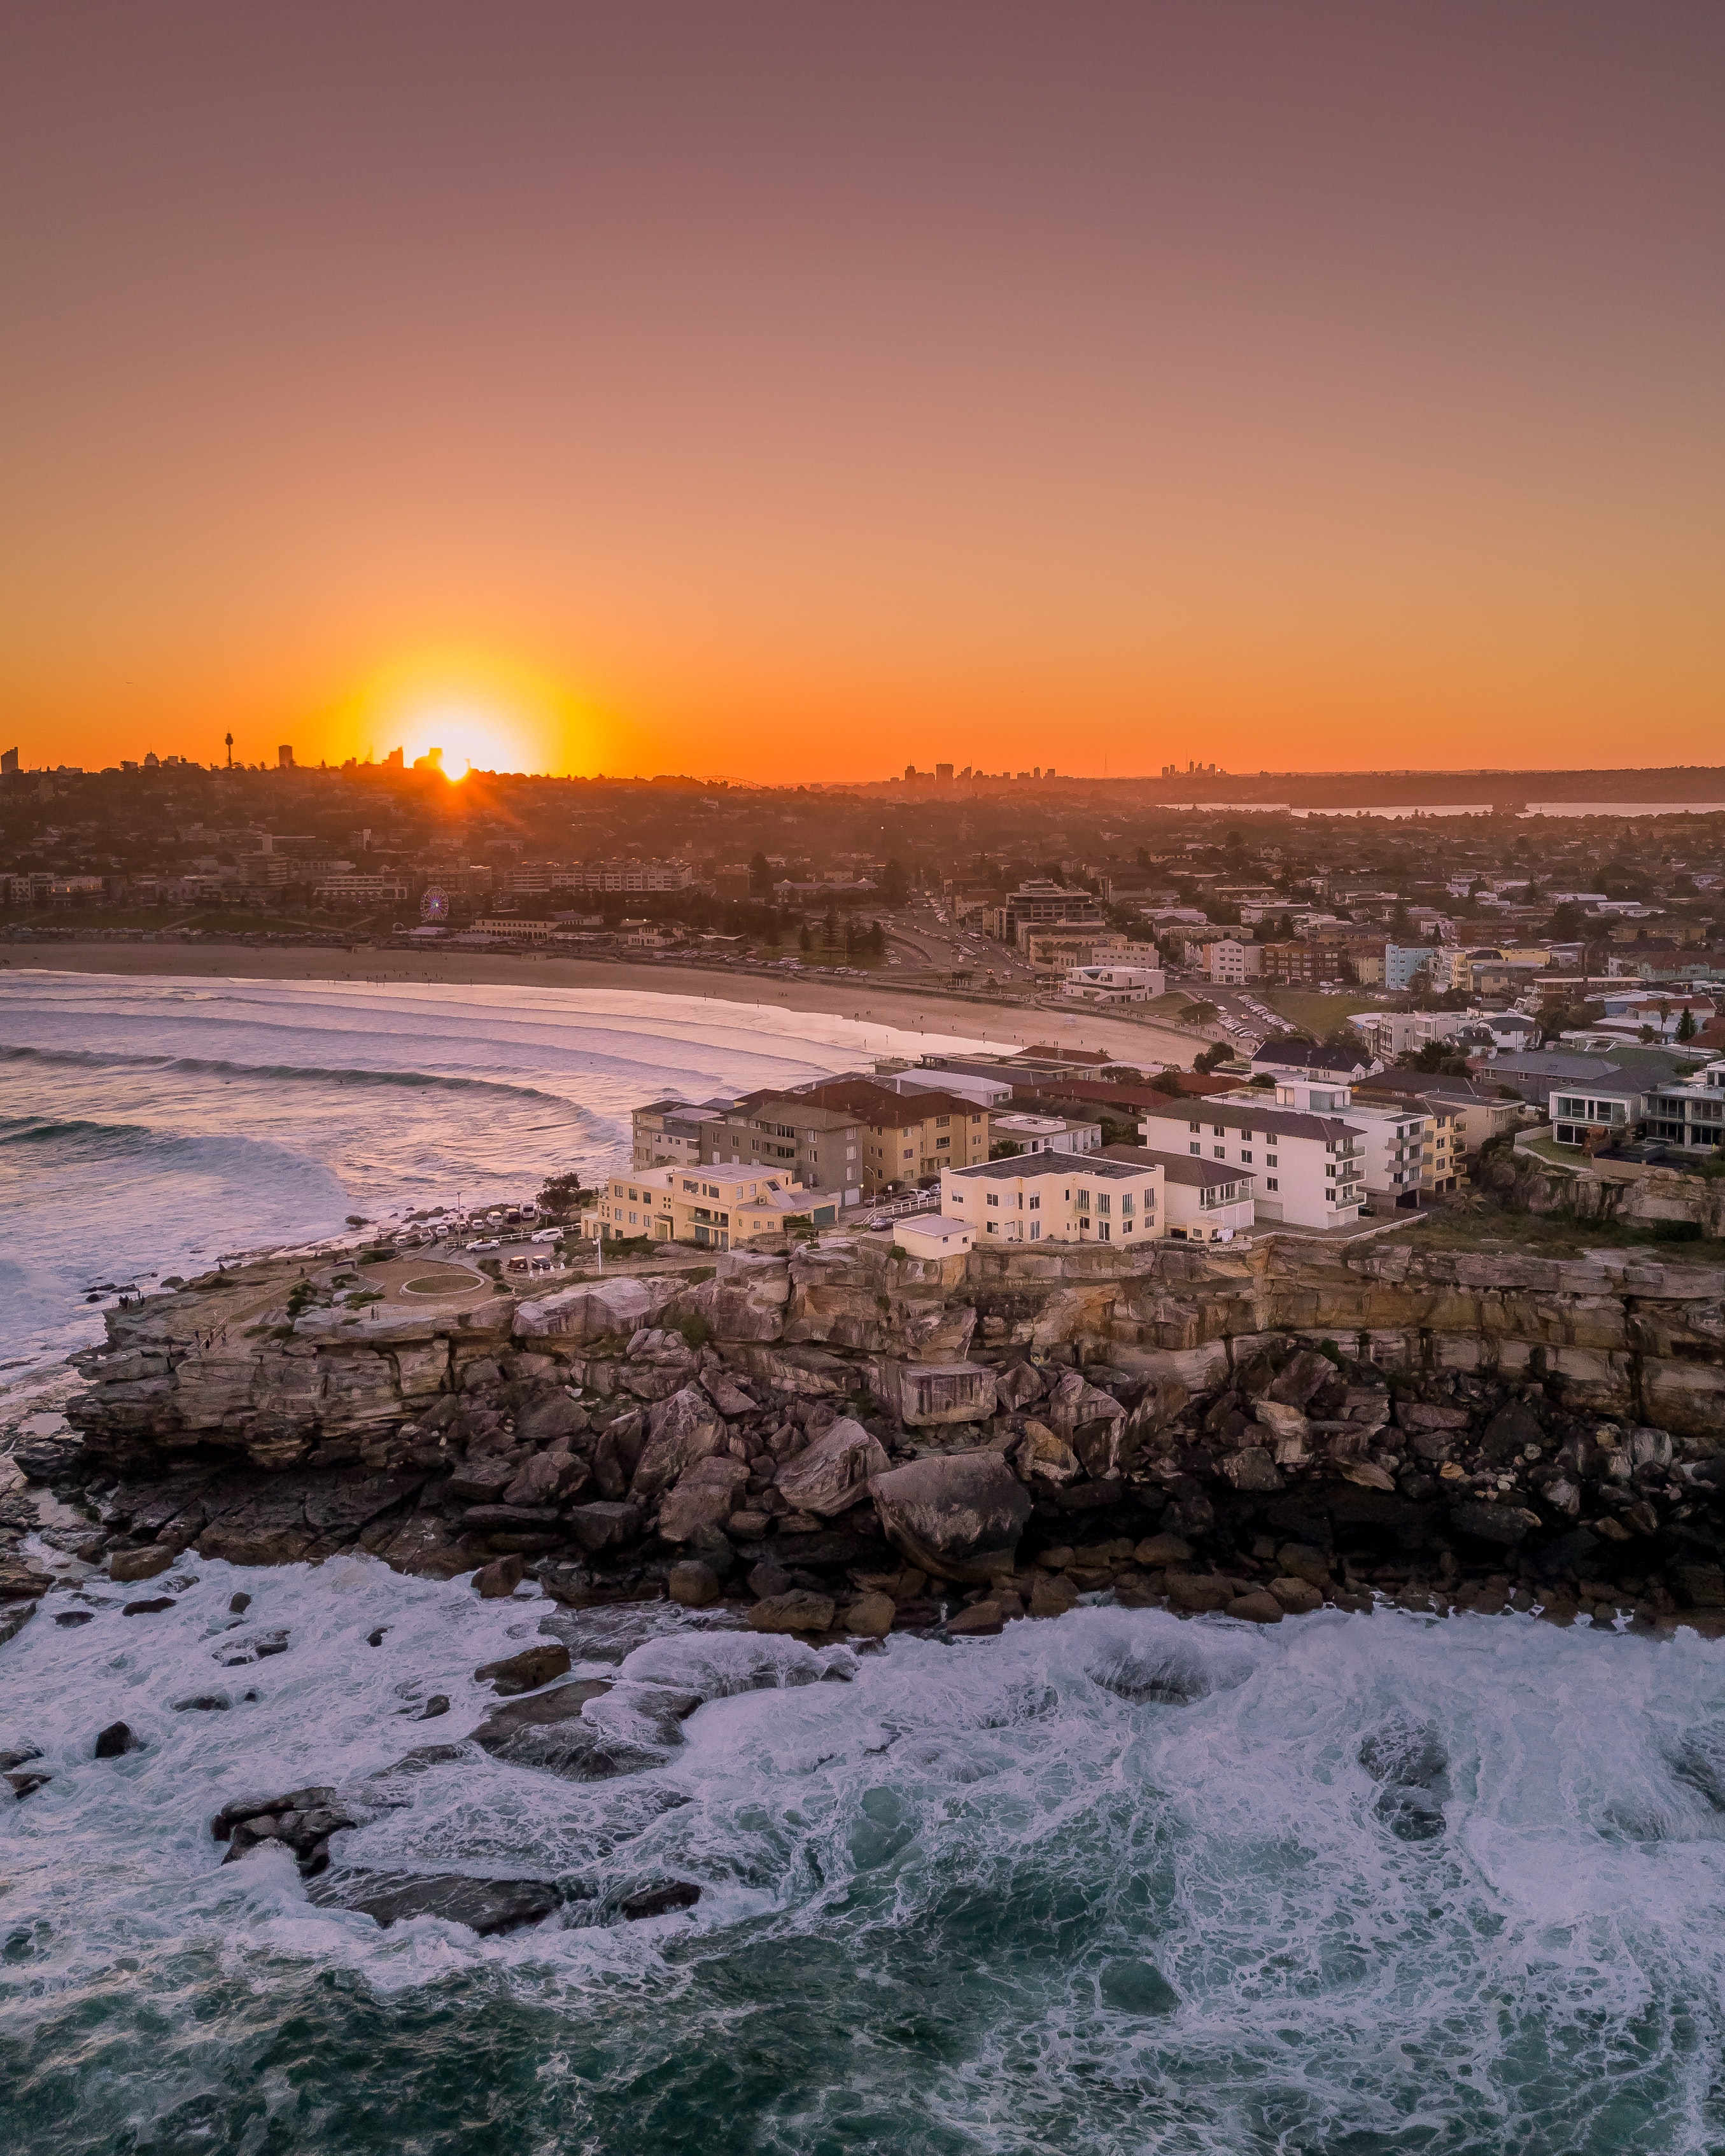
body of water, sky, horizon, sea, sunset, water, ocean, sunrise, shore, natural landscape, coast, evening, morning, wave, sun, dusk, rock, afterglow, calm, dawn, sunlight, cloud, reflection, tree, wind wave, landscape, beach, coastal and oceanic landforms, photography, winter, tide, bay, ice, tide pool